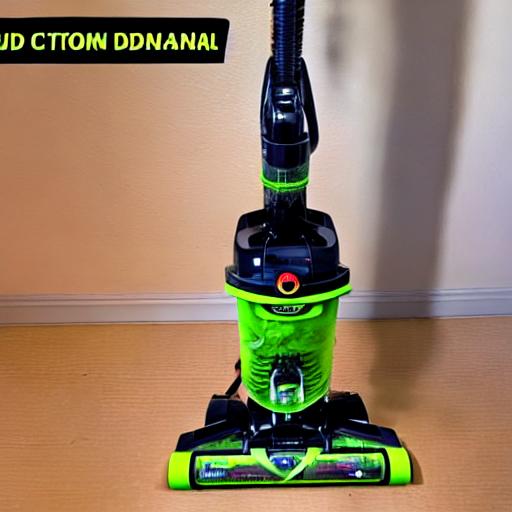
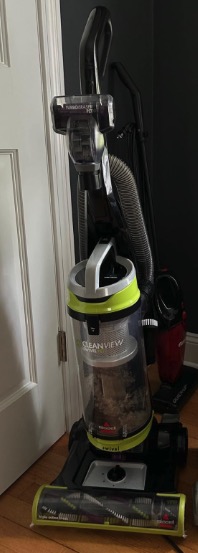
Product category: items_vacuum
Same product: no